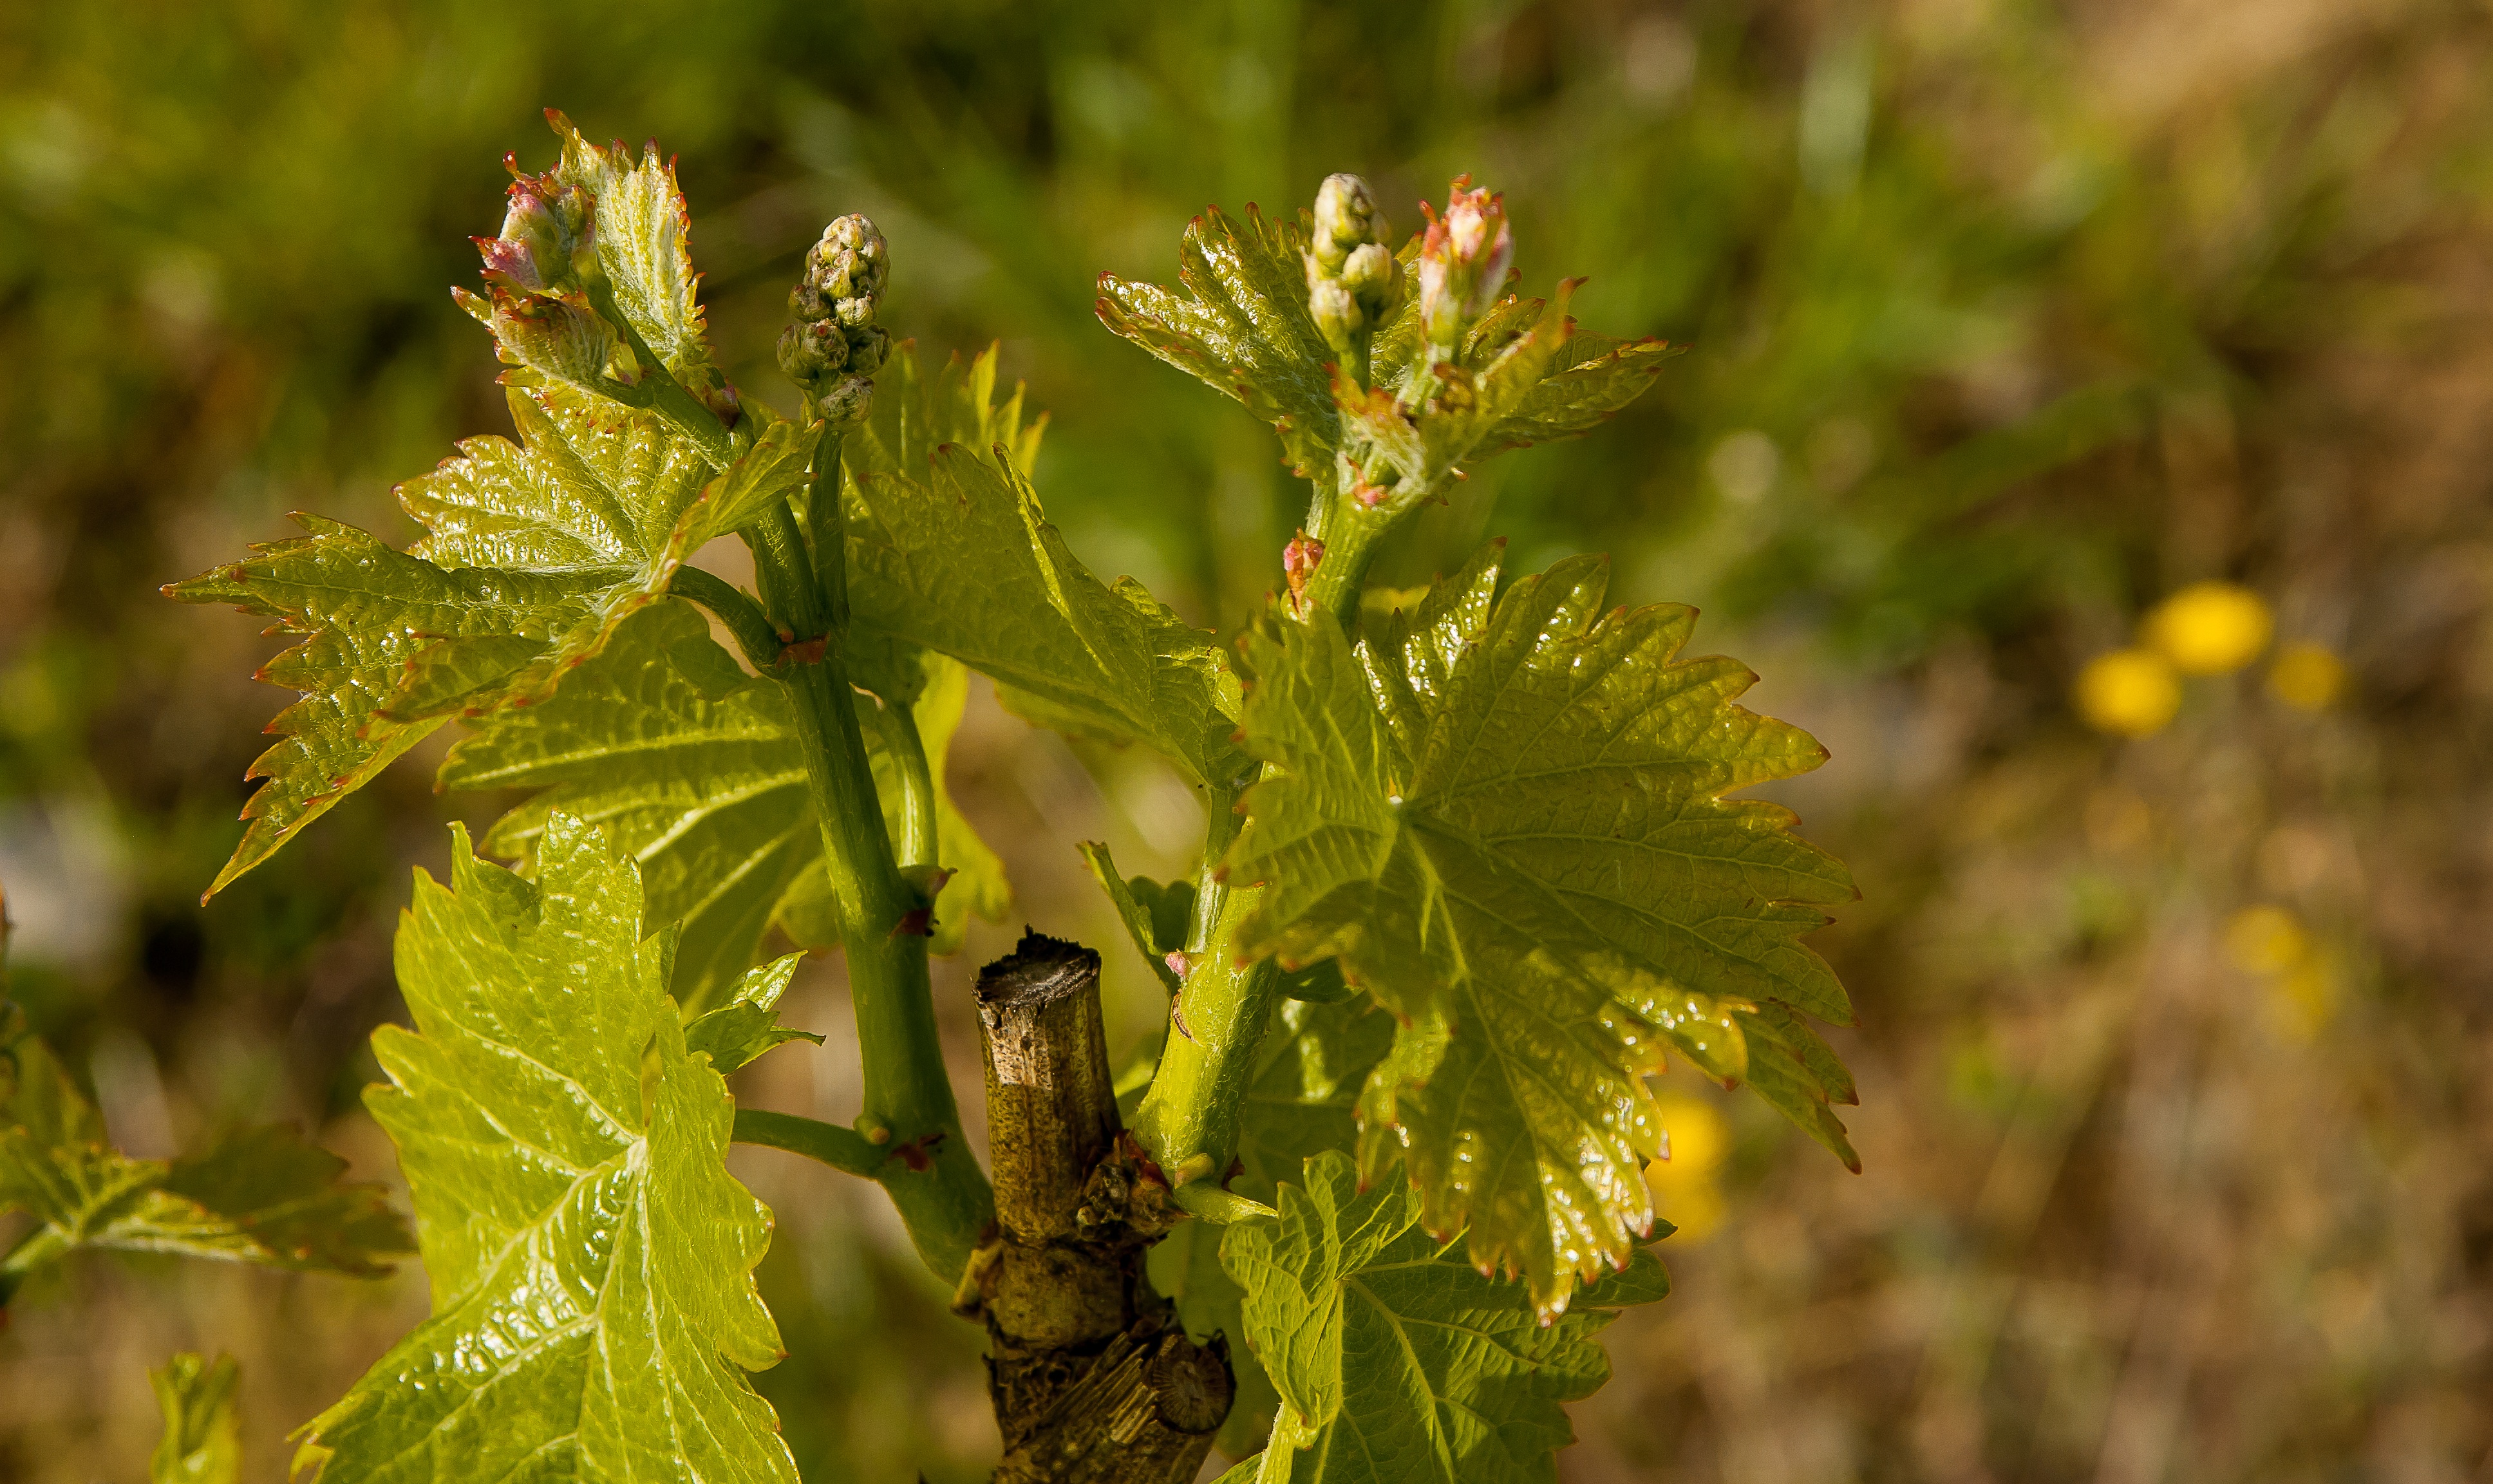
tree, branch, plant, vine, vineyard, leaf, flower, food, spring, green, produce, autumn, botany, flora, wildflower, leaves, shrub, buds, deciduous, macro photography, vine leaves, flowering plant, woody plant, land plant